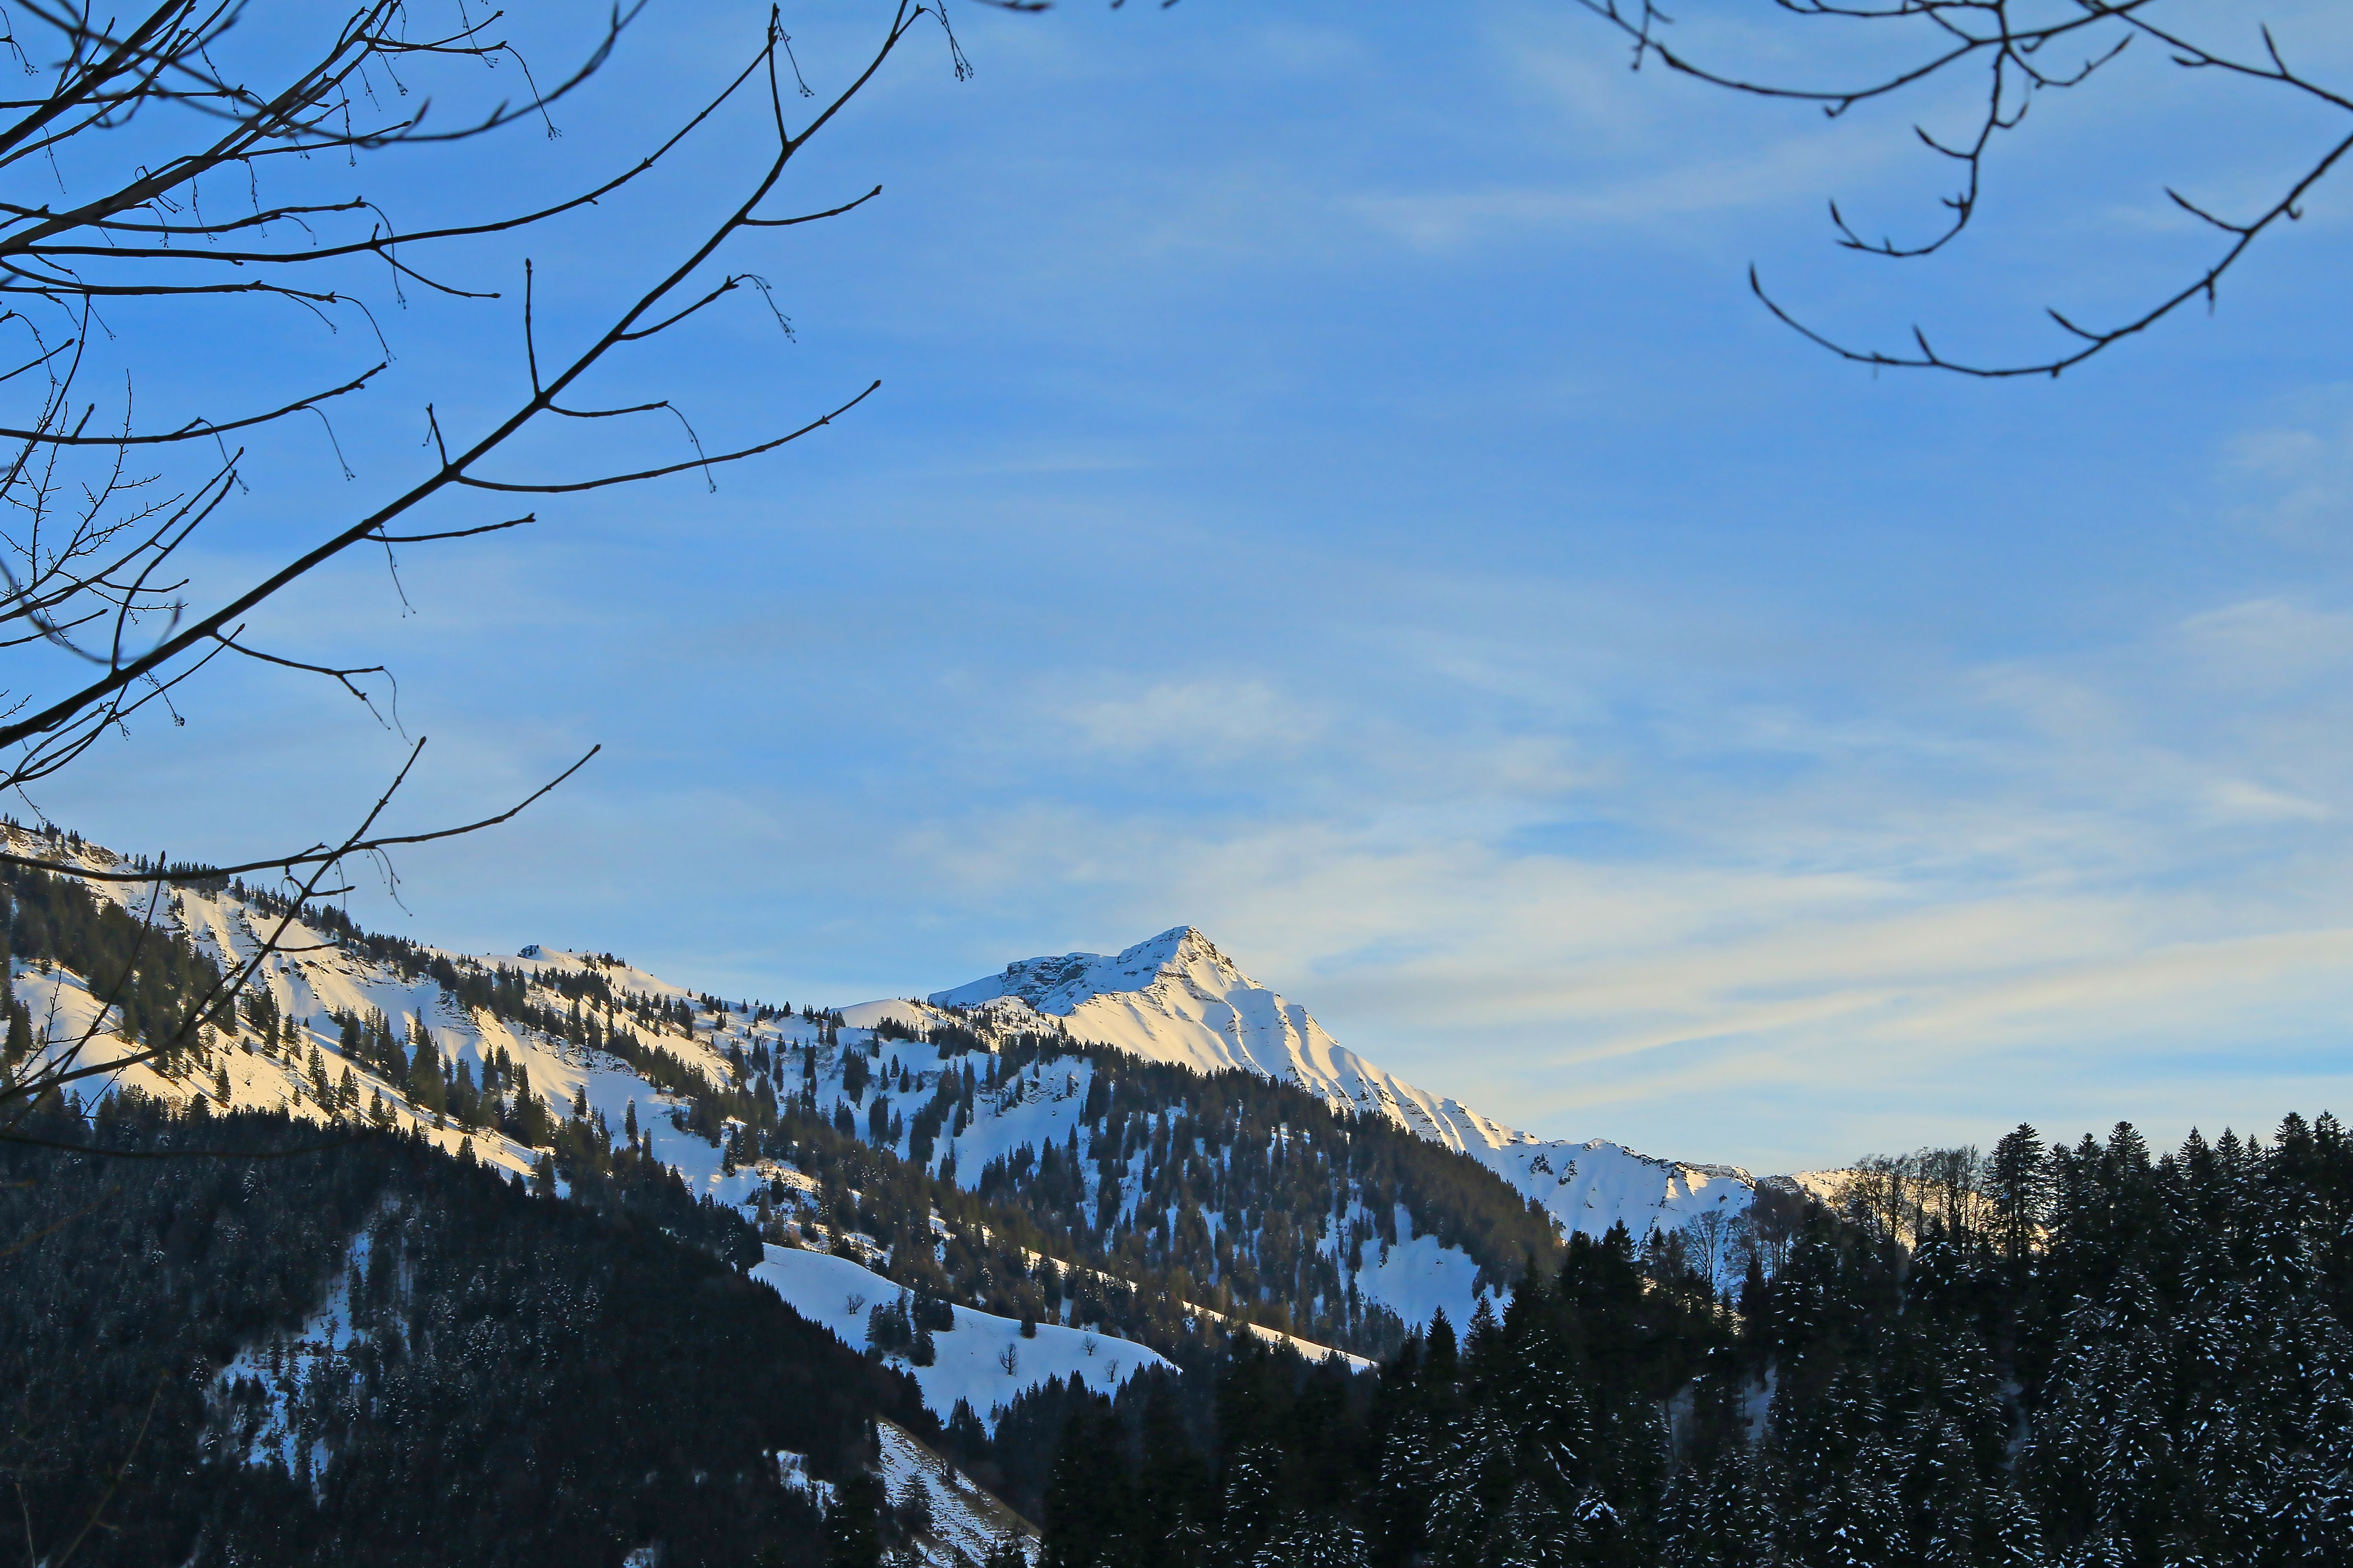
tree, nature, branch, mountain, snow, winter, cloud, sky, mountain range, weather, alpine, season, ridge, austria, mountains, alps, vorarlberg, alm, woody plant, mountainous landforms, ebnit